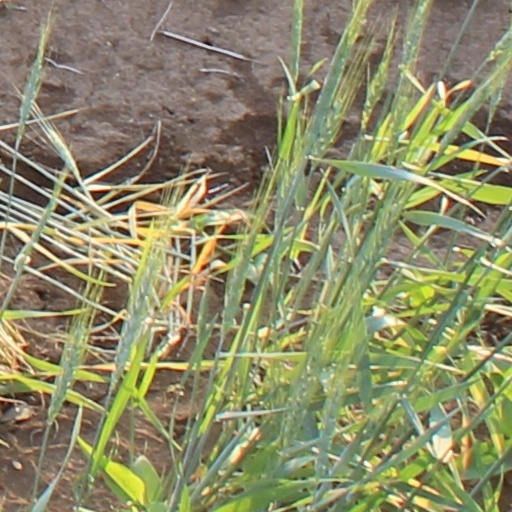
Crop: wheat